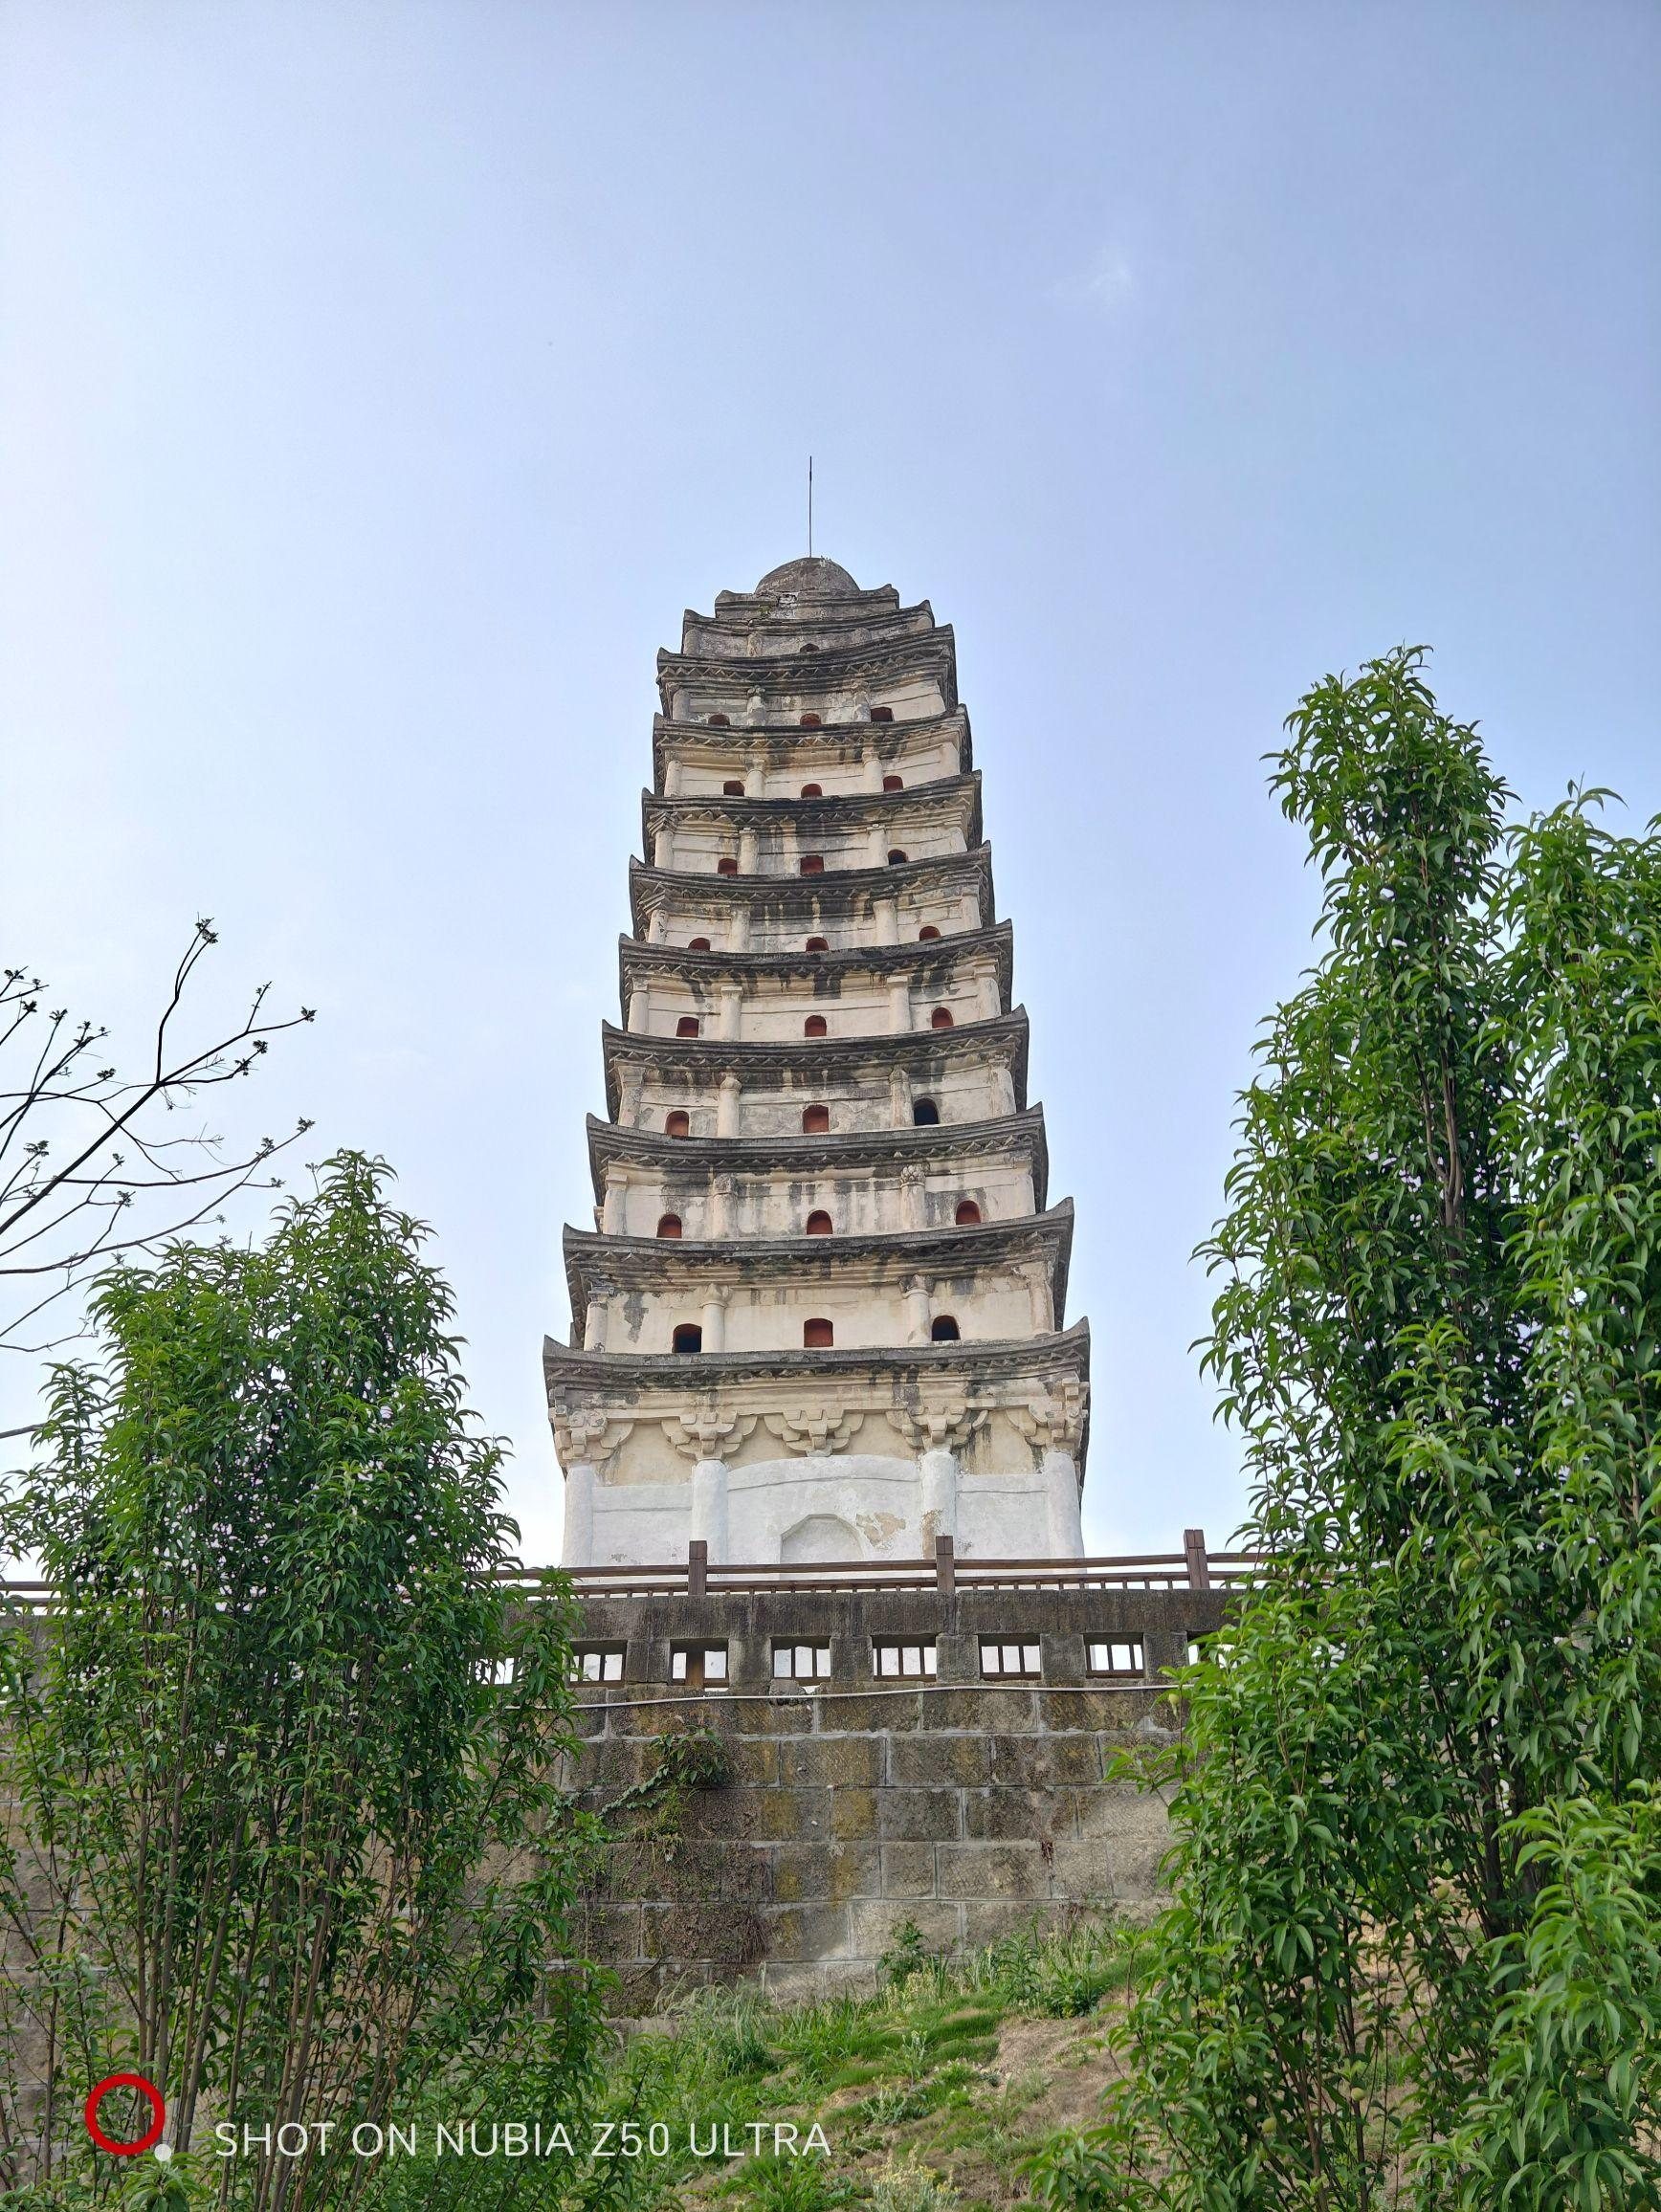
地标名称：荣县镇南塔
所在城市：自贡市·荣县